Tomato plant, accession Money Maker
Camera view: tilt-top (135 deg); turntable rotation: 330 degrees
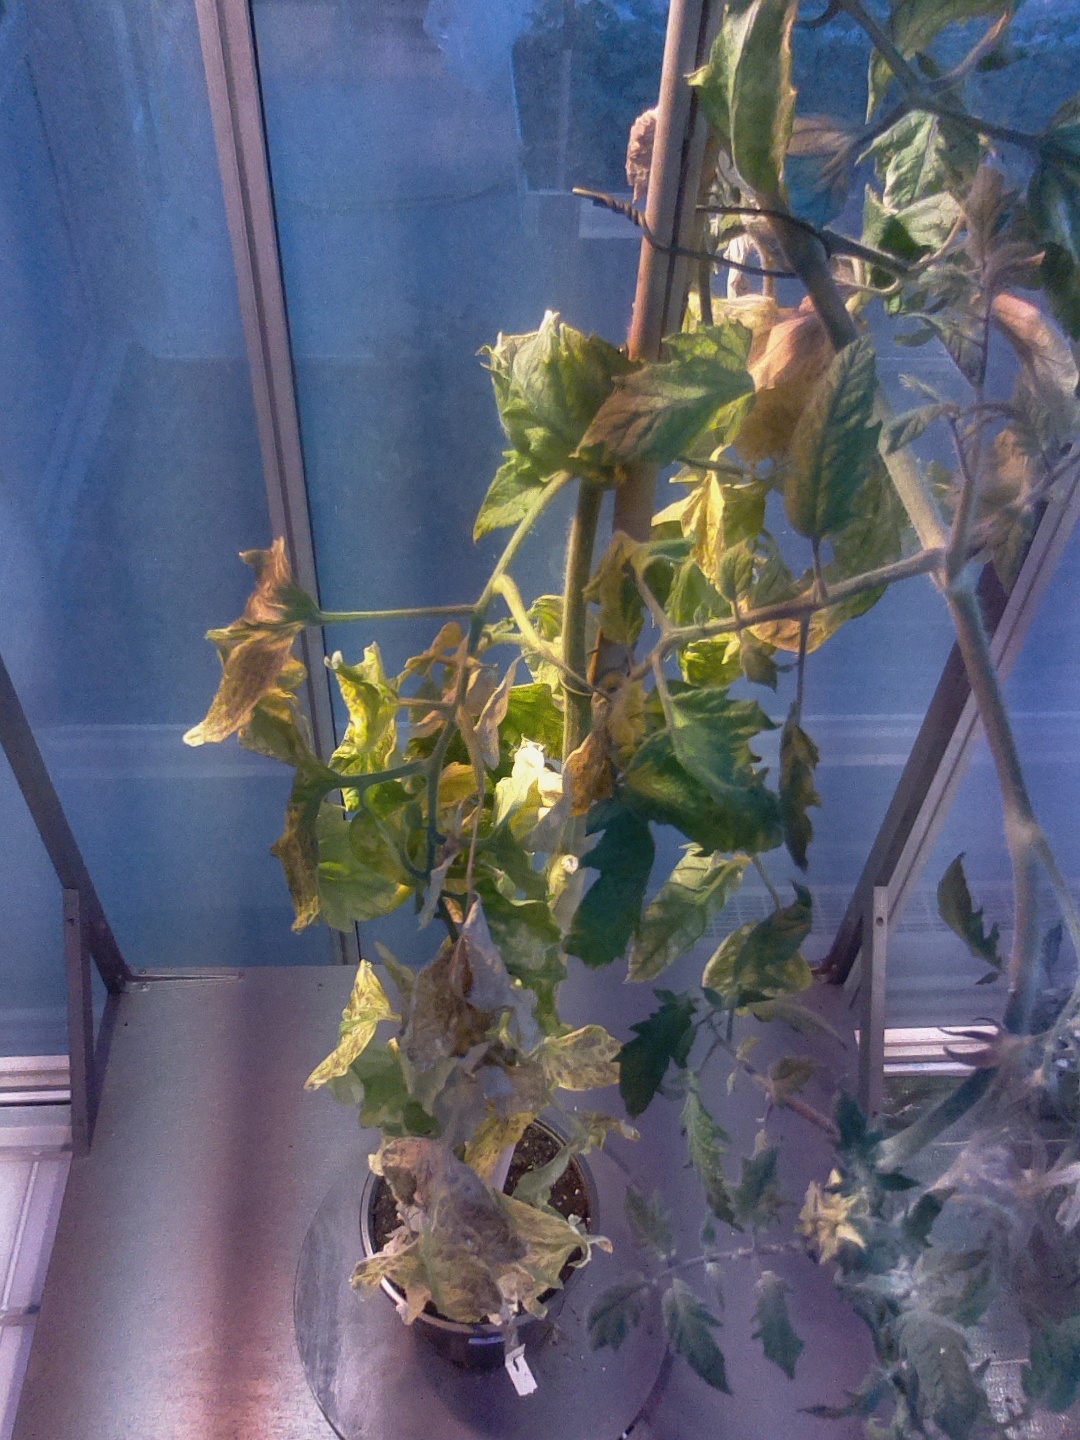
BBCH growth stage 80: fruits start showing typical ripe color (orange -> red)